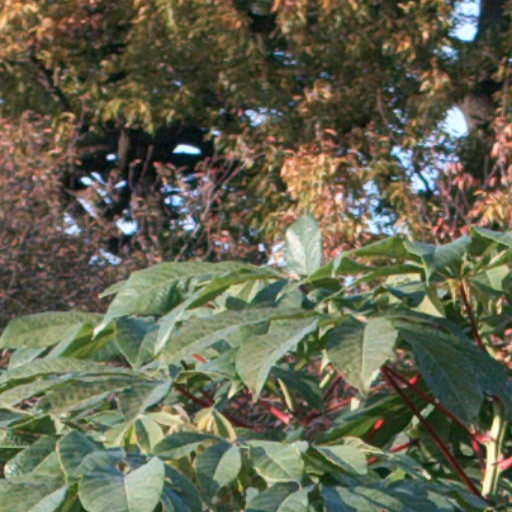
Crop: cassava